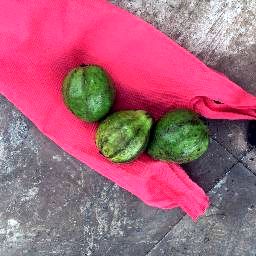
Fruit: Guava
Quality: Good